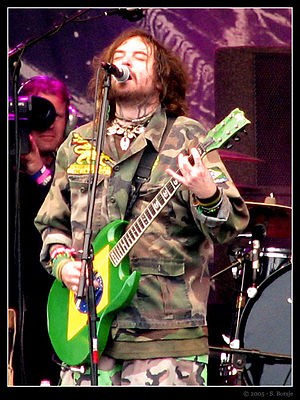
Soulfly
Soulfly er et amerikansk thrash metal-band, der blev dannet af Max Cavalera i 1997 da han besluttede sig for at forlade Sepultura. Bandet, hvis musik omfatter elementer fra thrash metal og nu metal så vel som brasiliansk og afrikansk verdensmusik, har udgivet fem album indtil videre: Soulfly, Primitive, 3, Prophecy og Dark Ages.